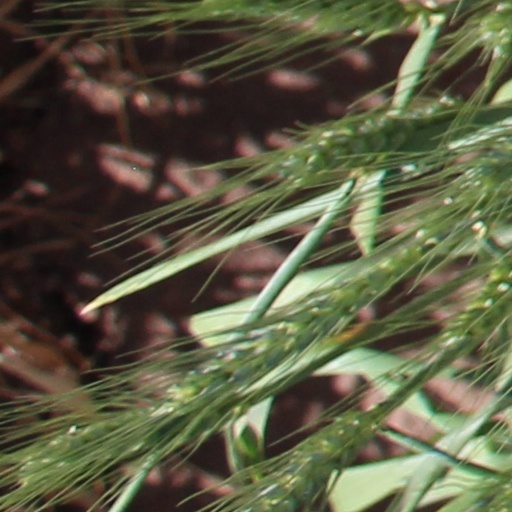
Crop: wheat